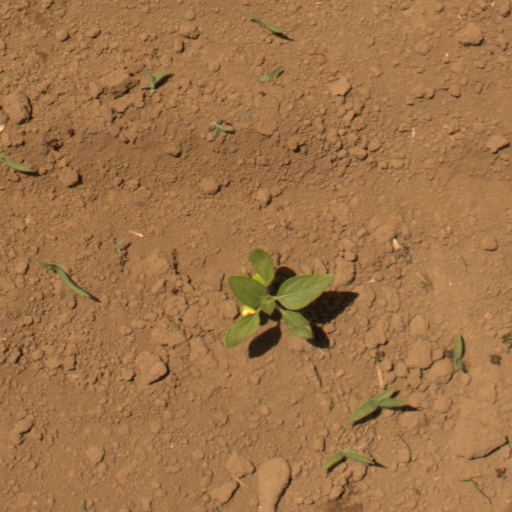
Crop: Jerusalem artichoke